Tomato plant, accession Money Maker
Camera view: vertical (180 deg); turntable rotation: 180 degrees
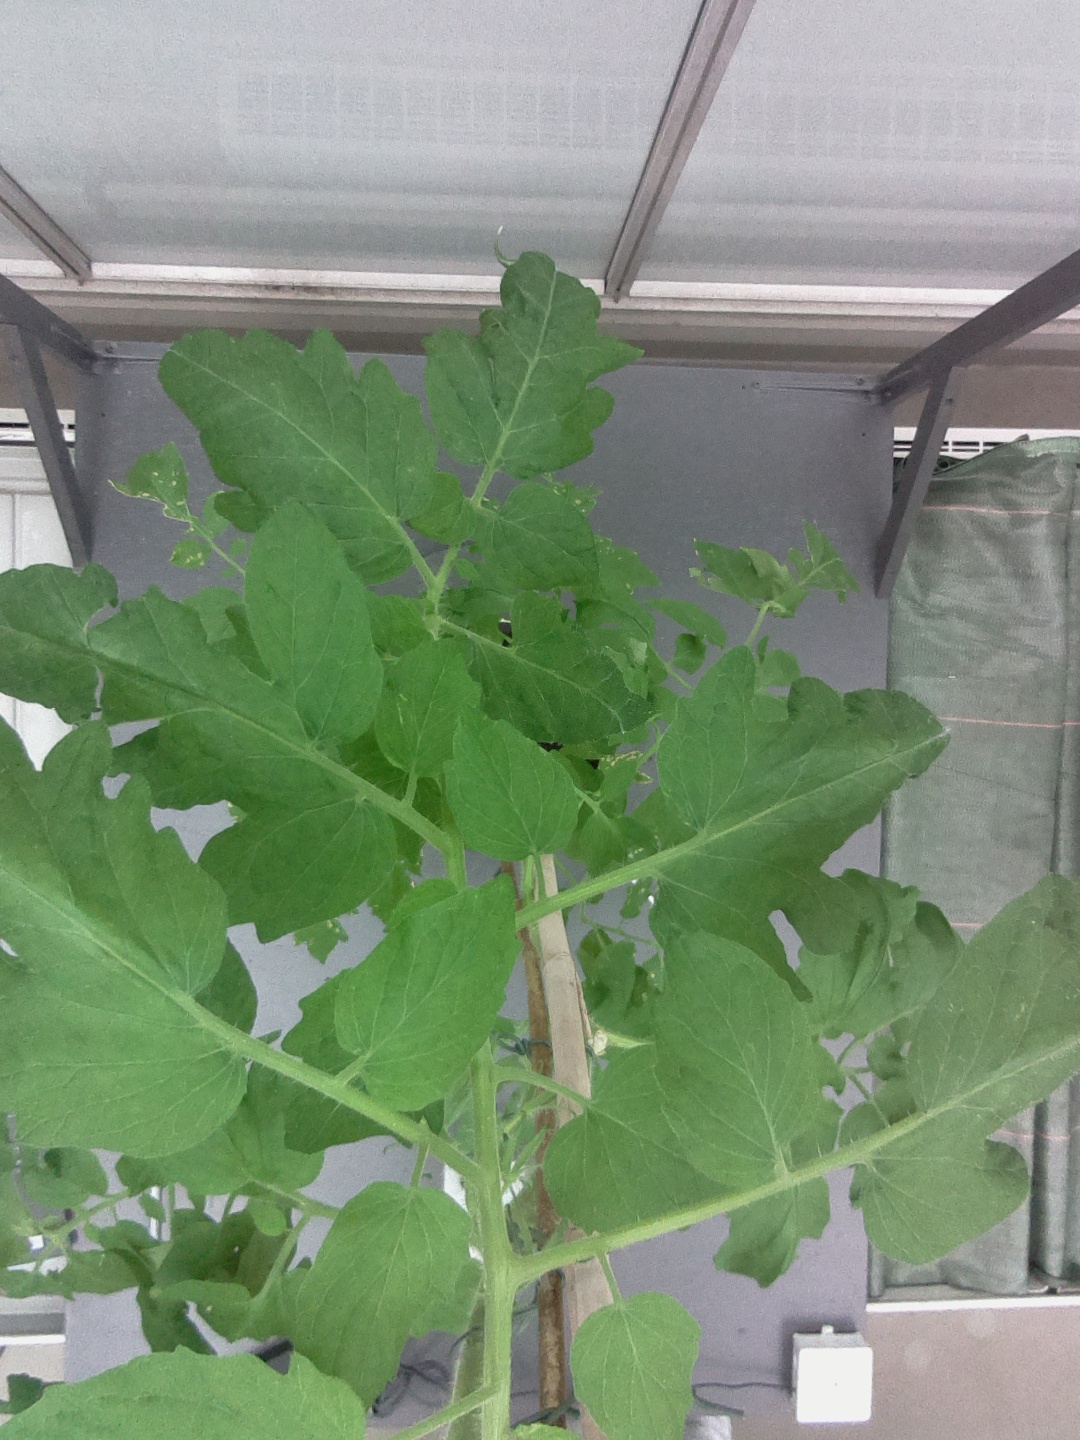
BBCH growth stage 70: Fruits at the main stem or branches visibles